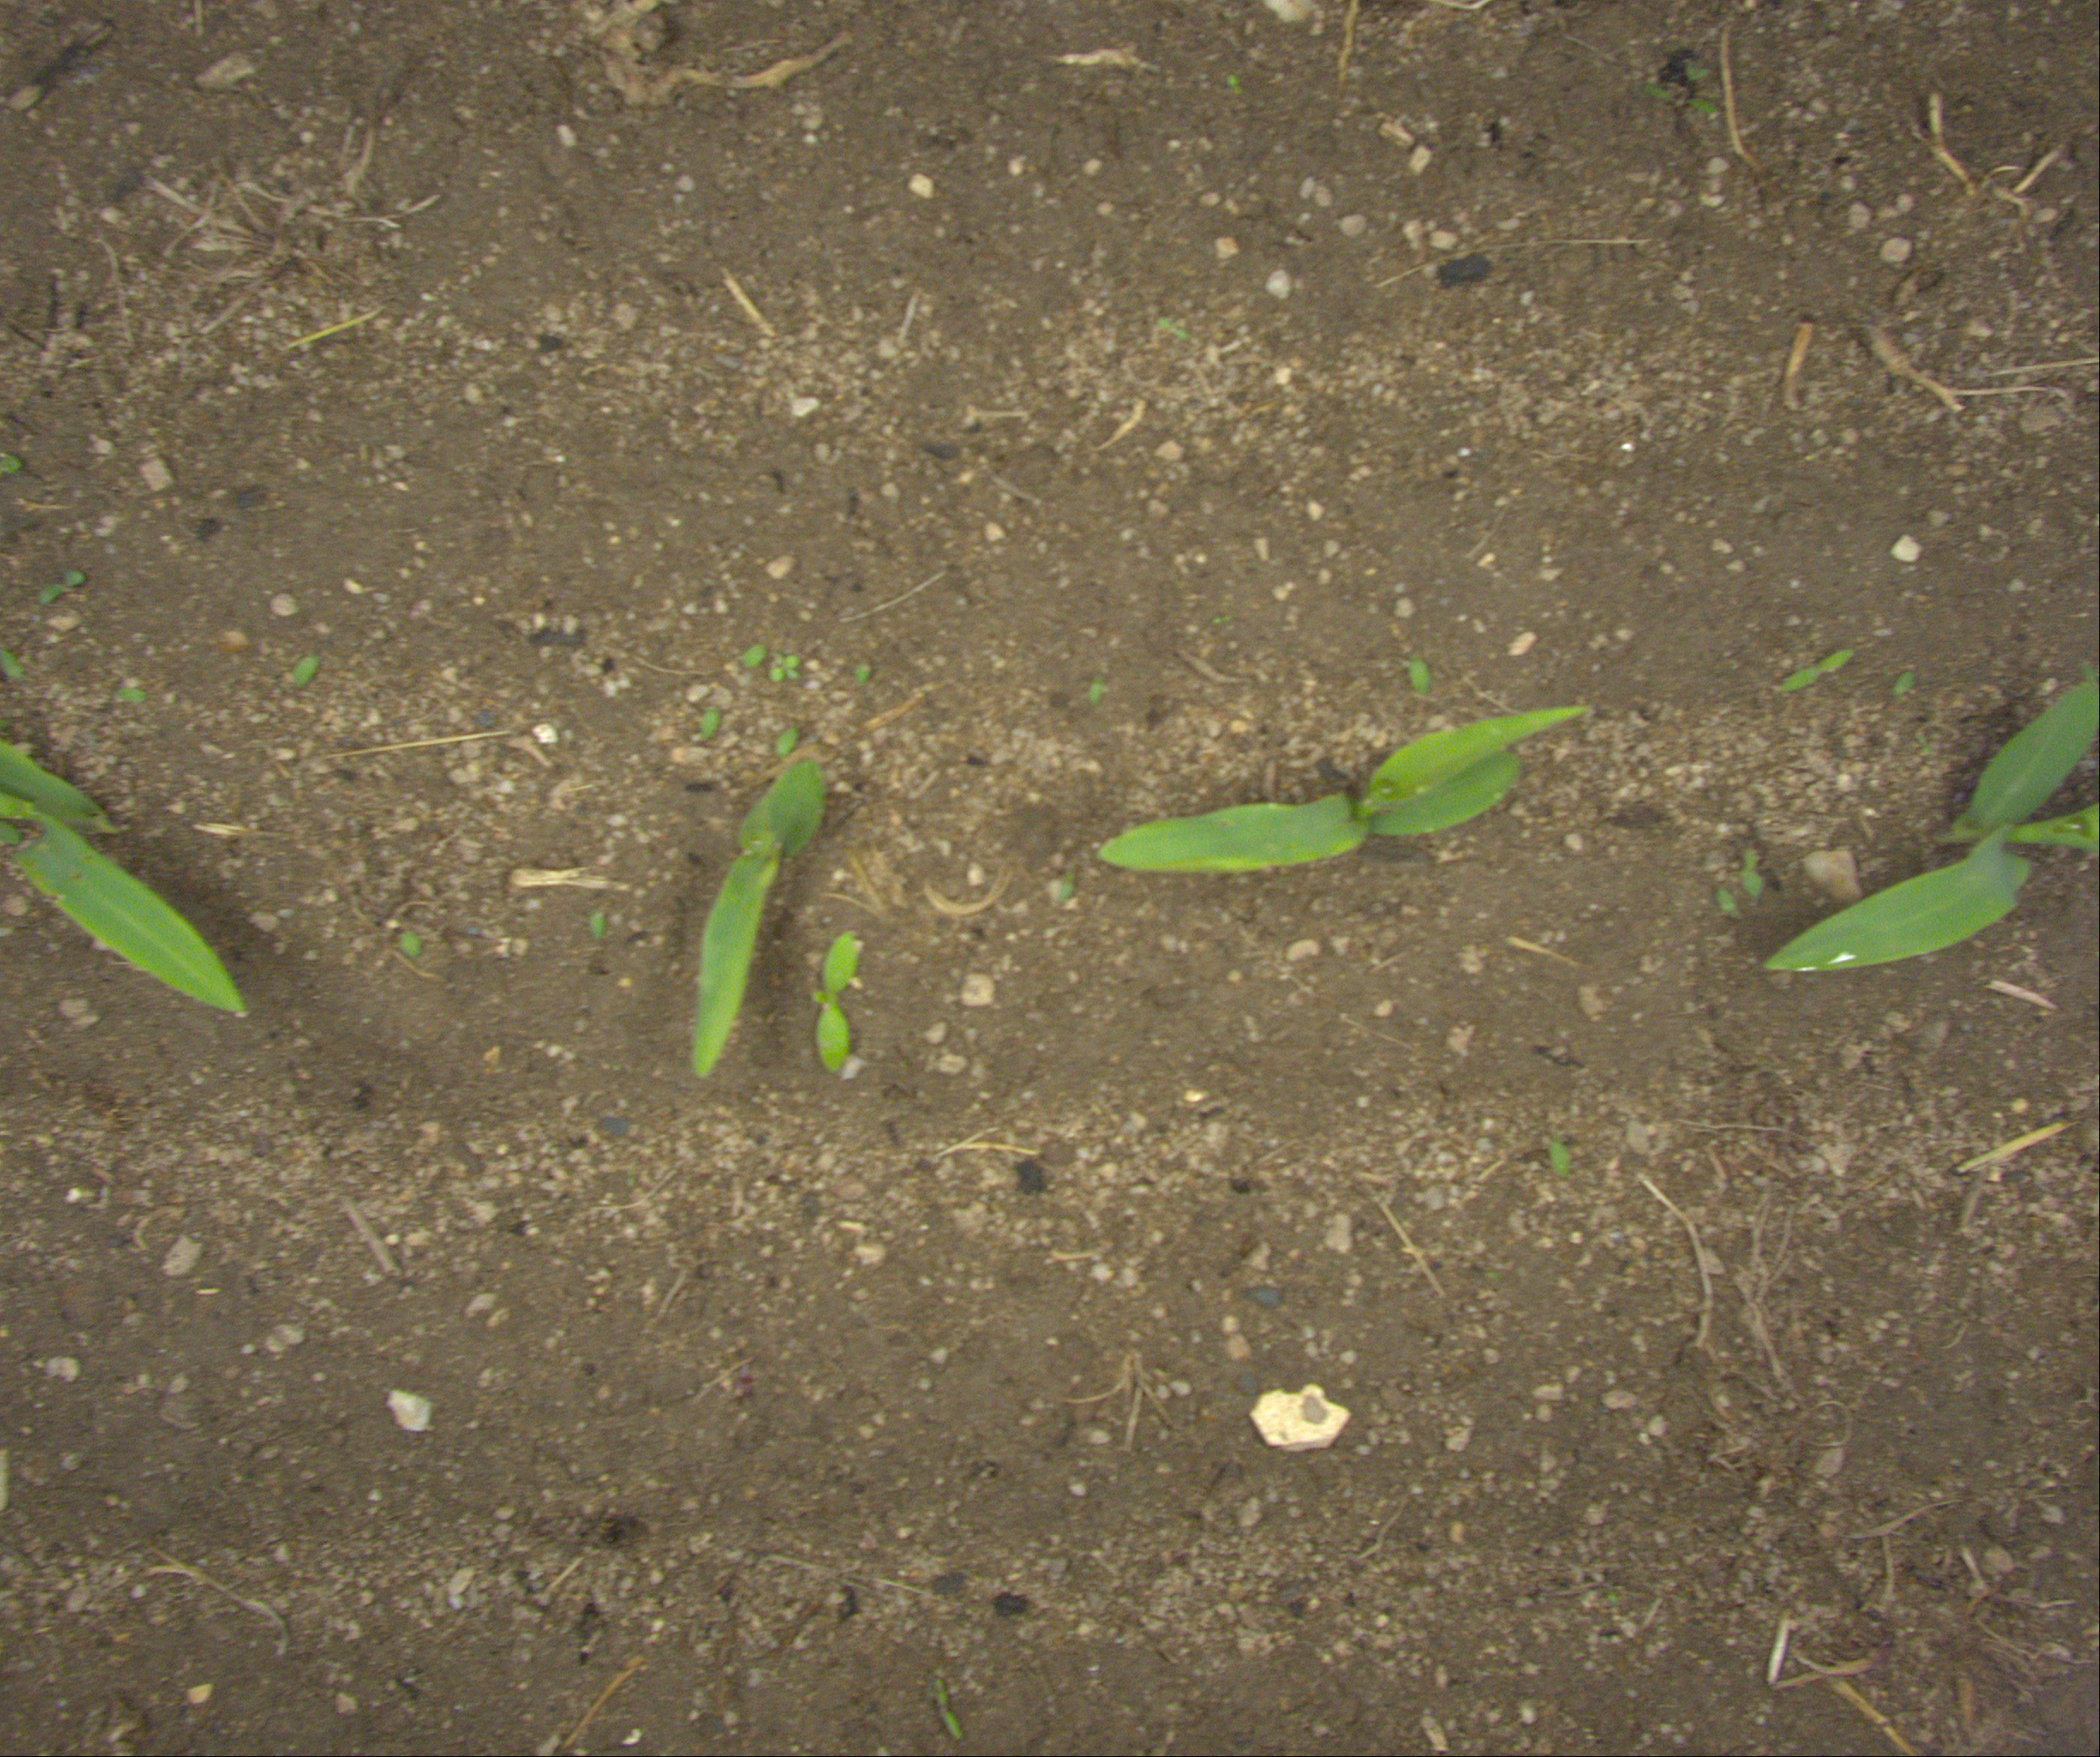
Crop: maize
Objects: maize, maize, maize, maize